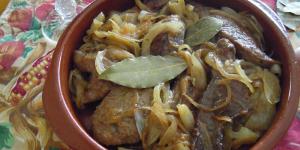
higado encebollado sin vino